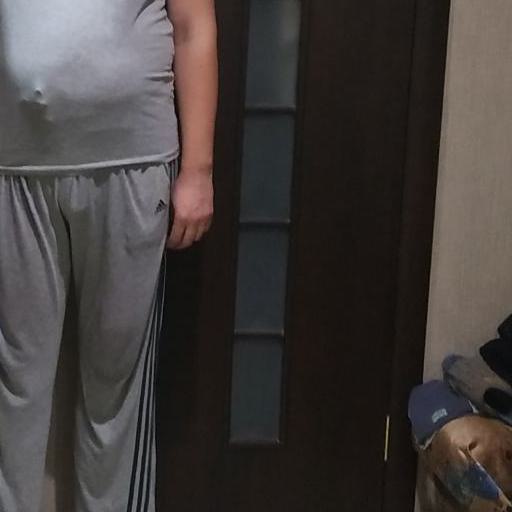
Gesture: no_gesture